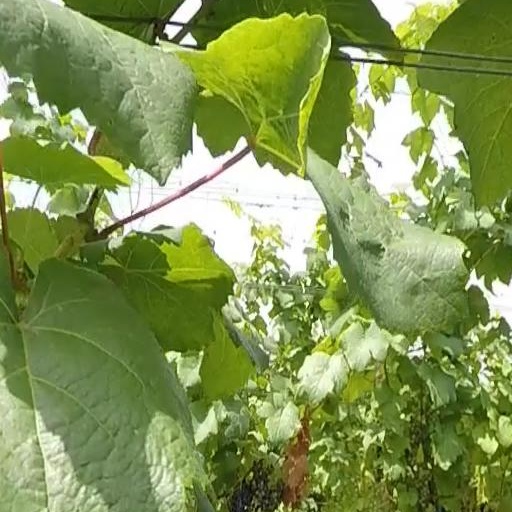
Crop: grape